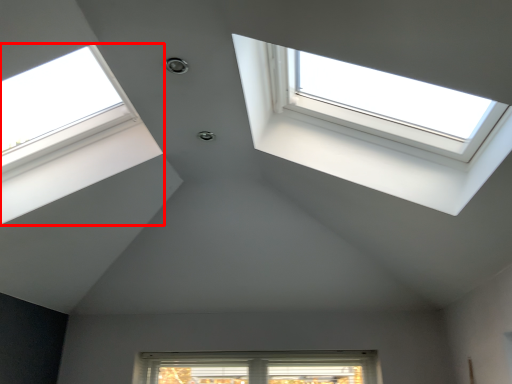
Question: From the image's perspective, what is the correct spatial relationship of window (annotated by the red box) in relation to window? Select from the following
(A) above
(B) below
Answer: B